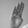
ASL letter: B